Toccatas for Keyboard (Bach)

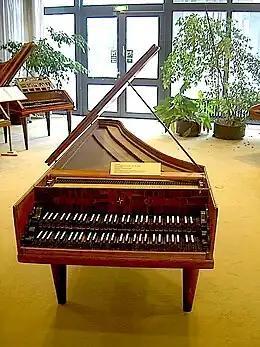
The Bach Harpsichord in the Berlin Musical Instrument Museum.

The Toccatas for Keyboard, BWV 910–916, are seven pieces for clavier written by Johann Sebastian Bach. Although the pieces were not originally organized into a collection by Bach himself (as were most of his other keyboard works, such as the Well Tempered Clavier and the English Suites), the pieces share many similarities, and are frequently grouped and performed together under a collective title.